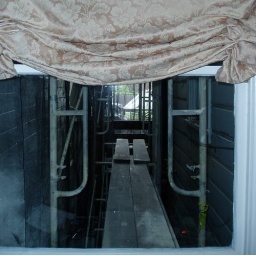
the view from my bedroom window for two weeks in january/february